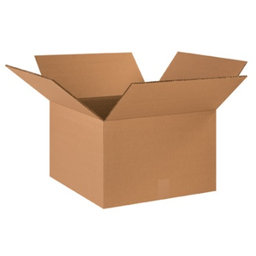
Label: cardboard